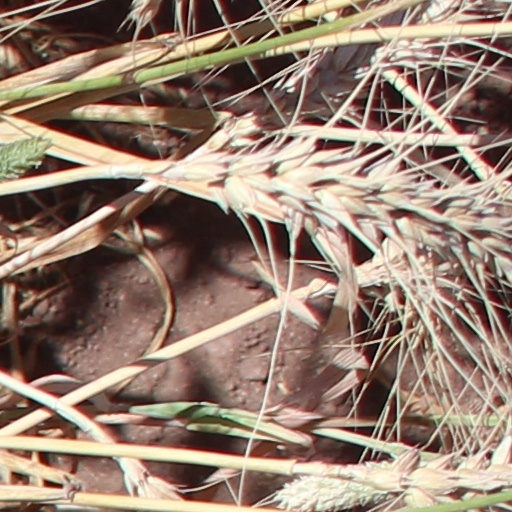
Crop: wheat